White Dog (1982 film)

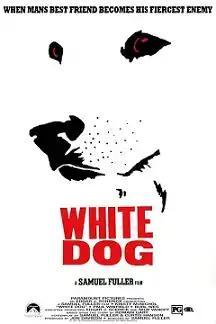
Theatrical release poster

White Dog is a 1982 American drama horror film directed by Samuel Fuller and written by Fuller and Curtis Hanson, based on Romain Gary's 1970 novel of the same title. Executive Producers were Edgar J. Scherick and Nick Vanoff. The film depicts the struggle of a dog trainer named Keys (Paul Winfield), who is black, trying to retrain a stray dog found by a young actress (Kristy McNichol), that is a "white dog"—a dog trained to make vicious attacks upon, and to kill, any black person. Fuller uses the film as a platform to deliver a message against racism as it examines the question of whether racism is a treatable problem or an incurable condition.